First Presbyterian Church (Gouverneur, New York)

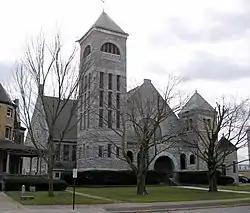
First Presbyterian Church, November 2009

First Presbyterian Church Complex is a historic Presbyterian church located at Gouverneur, St. Lawrence County, New York. The complex consists of the Romanesque Revival style church (1892-1893) and Queen Anne style manse (1904). The church has a modified cruciform plan with a cross-gable roof and constructed of both roughhewn and smoothly dressed Gouverneur marble. The front facade features an entrance loggia, with unequal square towers with hipped roofs flanking it. The manse is constructed of yellow pressed brick and features a round three-story tower and verandah. The interior features Colonial Revival style design elements. The house was sold to the Gouverneur Historical Society in 1974 and houses a local history museum